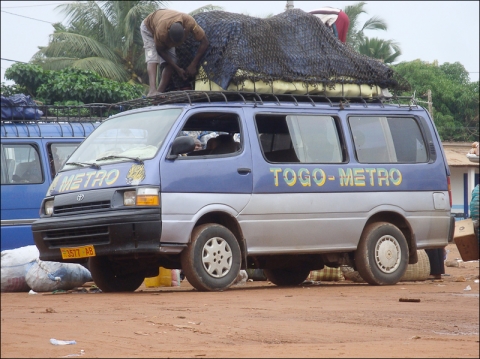
Ndéggat li ma jot gis naa ni ab nataal la goo xam ni ag ndaamar moo ci nekk ndaamar gi nag niru ndaamar goo xam ne day tuxal ay nit ñu bari ñoo xamante ne nii ay ay aji-tukki lañuy doon mu mel ni du réew mi nga xamante ne nii mooy sunu réew mii ñu nekk di réewum Senegaal réewum Togo la la ndaamar gi nekke am na ci kaw it ay yóbbu yoo xamante ne ni ñi ngi ci kaw ñu man koo tudde bagaas am ci benn jëm benn doomu aadama boo xamante ne nii ma ngi ca kaw moom tamit di def li nga xamante ne nii mooy waajal bagaas yi ngir man a leen yeew walla takk leen ci kaw ba bu ndaamar gi di daw duñ man a naaw. Ci gannaaw ndaamar gis naa fa beneen ndaamar bu bleu boo xamante ne nii moom it ñoo niroo ag xeet melokaanam moom dafa bleu ñoo bokk it li ñiy liggéey ak li ñiy def ci seen diggante séen naa fa ay saaku ak lu mel ni ab bitéel boo xamante ne nii moom it melokaanam dafa mboq. Ci li leen wër ñoom ñaar ñépp nag ñaari ndaamar yooyu li leen wër lépp gis naa fa ay garab yoo xamante ne nii seen i melokaan dafa wert am ci garab goo xamante ne gii man nañ jàpp garabug tàndarma la ci ndax ci melokaan wi gis nañ ni it ci kaw ndaamar li ñiy jëkk a jot am na ku nekk ca gannaaw koo xamante ne nii ma nga sol tubéy boo xamante ne nii daa xonq yéréem ba it melokaanam bu weex la am ak lu chocolat moom it xam naa ni mook ki nga xamante ne nii moo nekk ci kanam nii ci kaw ñoo bokk liggéey li ñuy liggéey ci kaw ngir maanaam takk bagaas yi waajal leen ba bu oto bi ba bu ndaamar gi di daw du naaw.

Ndéggat li ma jot, gis naa ni ab naataal la boo xam ni ag ndaamar moo ci nekk. Ndaamar gi nag ndiru na ndaamar goo xam ni, day tuxal ay nit yu bari ñoo xamanta ni nii  ay aji- tukki la ñuy doon. mu mel ni du réew mi nga xamanatane nii mooy sunu réew mi ñu nekk di réewum Senegaal. rééewum Tógoo la Ndaamar gi nekkee. am na ci kaw it ay yóbbu yoo xamanta ne ñoo ngi ci kaw ñu man koo tuddee bagaas. am ci benn jëmmu doomi-aadama boo xamantane mu nga ca kaw moom tam it, di def li nga xamantane nii mooy waajal bagaas yi ngir man a leen a yeew wala takk leen ci kaw, ba bu ndamar gi di daw duñu man a naaw. ci ginaaw ndaamar gi, gis naa fi beneen ndaamar gu bëla, goo xamantane moom it ñoo ndiroo ag xeet. melokaanam moom dafa bëlëñoo bokk it li ñuy liggéey ak li ñuy def. ci seen diggante séen naa fa ay saaku, ak lu mel ni ab butéel boo xamanta ni moom it mélokaanam dafa mboq. li leen wër ñoo ñaar ñëpp nag, ñoom ñëpp, li leen wër mooy ay garab. garab yoo xamantane nii, seen melokaan dafa wertë. am ci garab woo xamantani nii man nañoo jàpp ne garabu tàndarma la; ndax ci melokaan. gis nañ ni it, ci kaw ndaamar gi ñuy njëkk jot, am na ku nekk ca ganaaw koo xamanta ni nii mu nga sol loo xamantane daa xonq. yéreem ba it, melokaanam bu weex la yor mba  bu sokolaa? man it, xam naa ni,mook ki nga xamantane moo nekk ci kaw, ñoo bokk li ñuy liggéey ci kaw. maanaam takk bagaas yi  ba bu ndaamar bi di daw, duñu naaw. waa.....